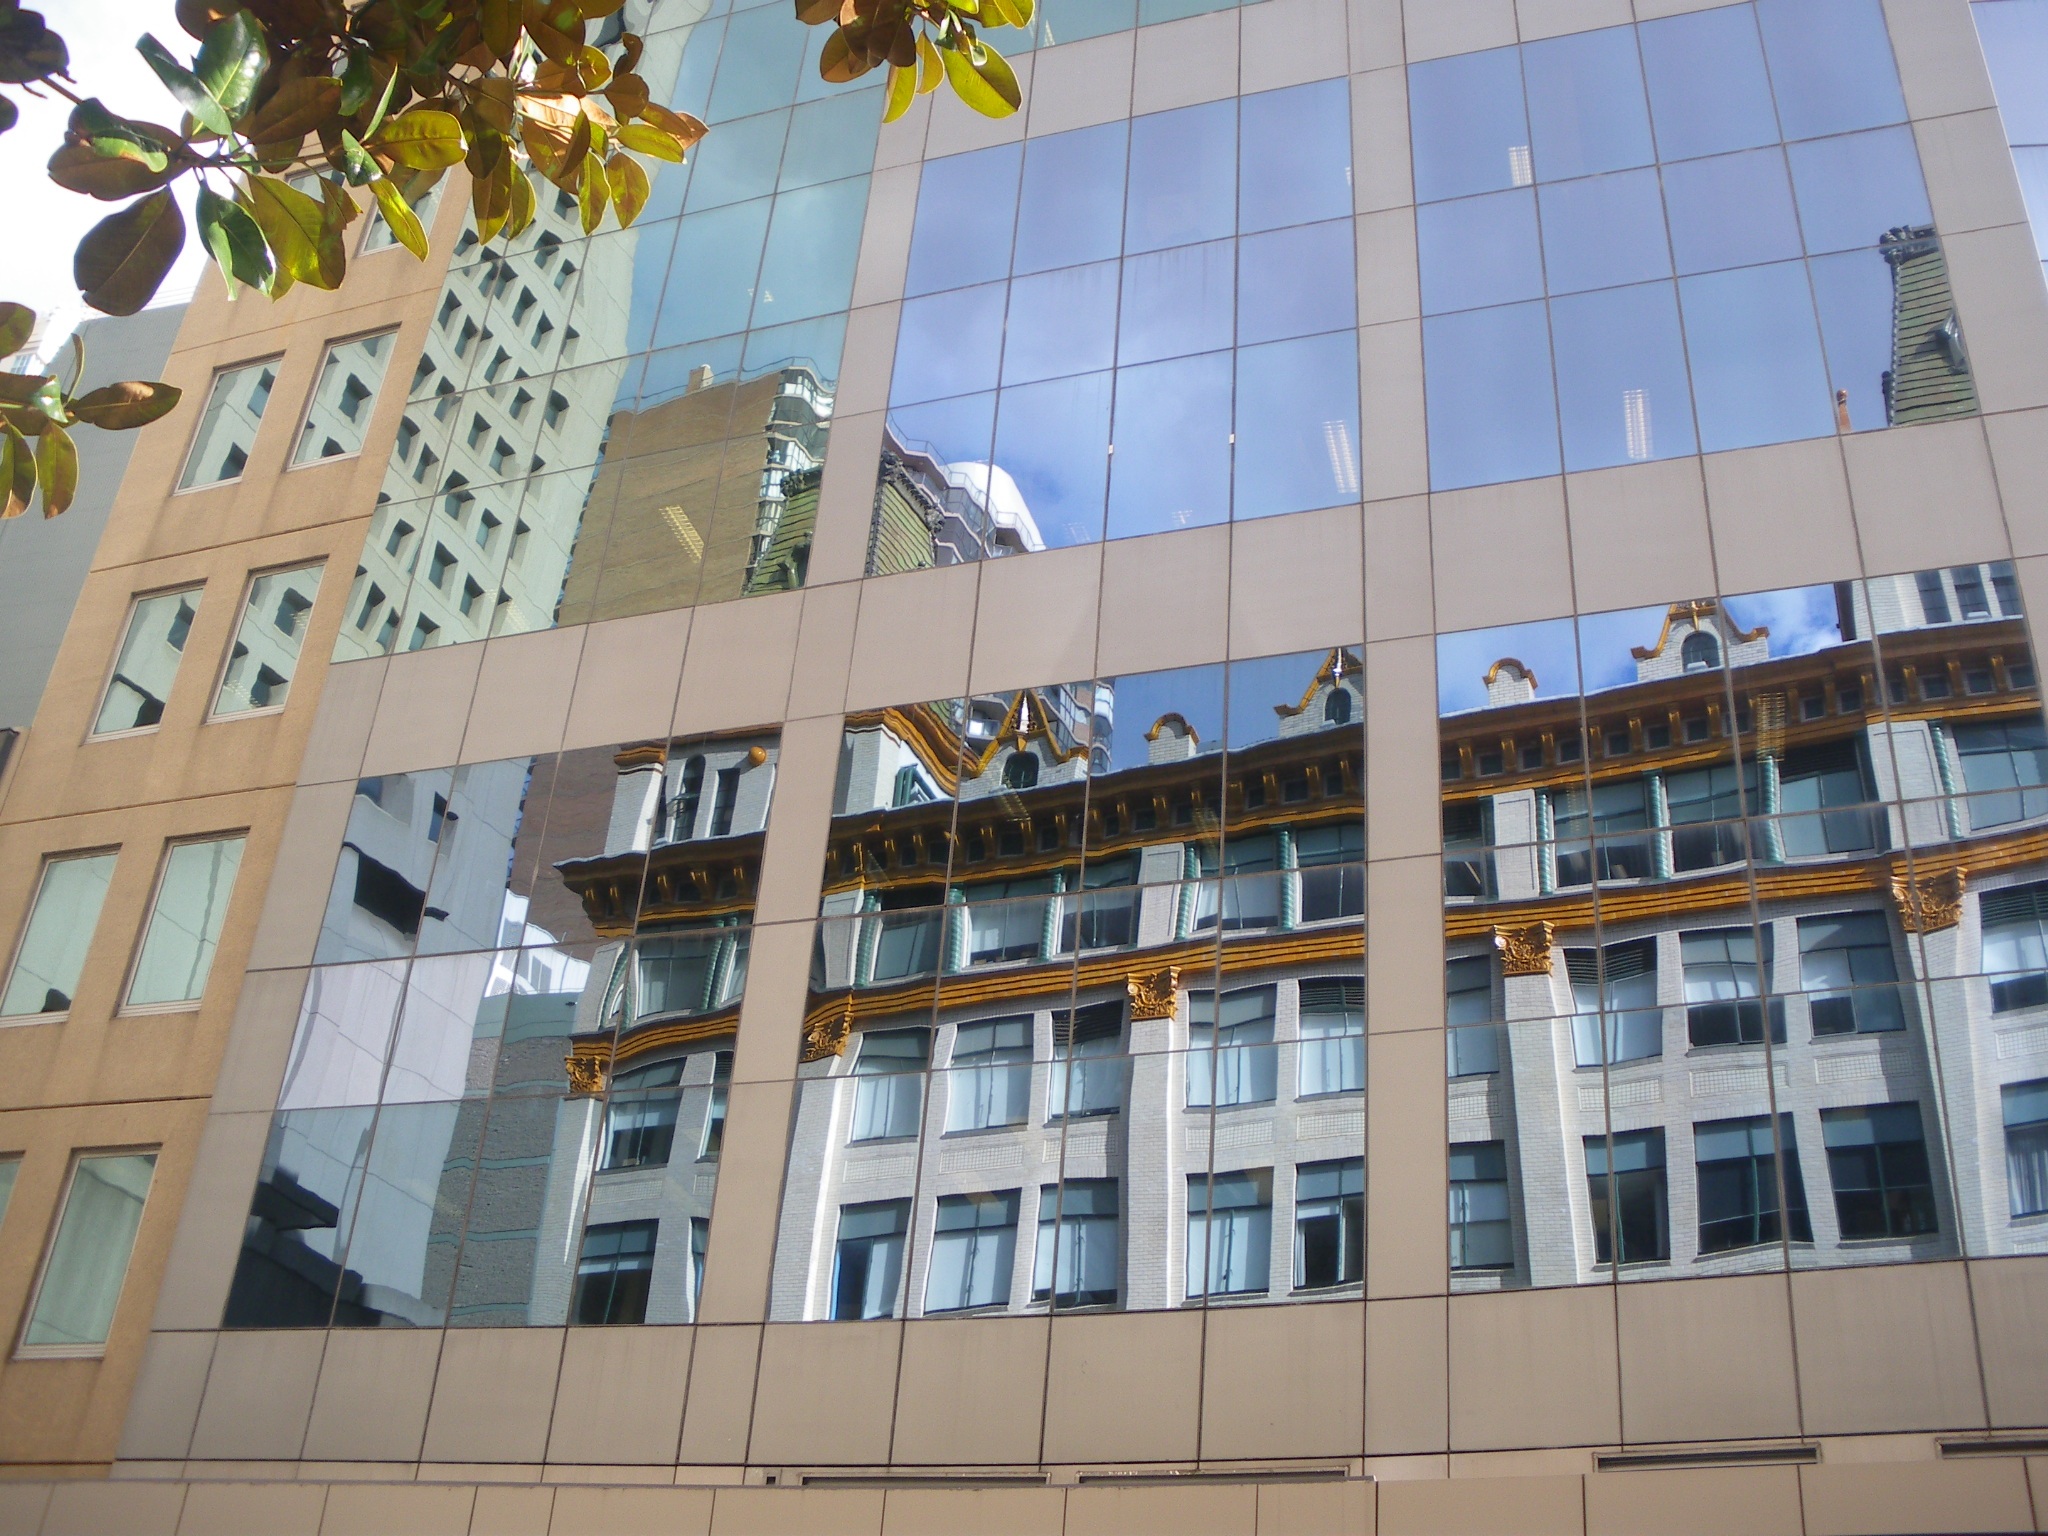
architecture, building, downtown, reflection, plaza, facade, property, apartment, tower block, campus, headquarters, condominium, neighbourhood, vis a vis